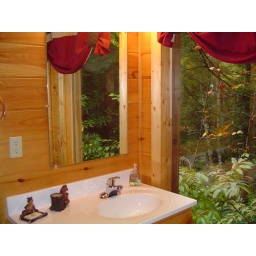
it seems you are in a tree house when the blinds are pulled open